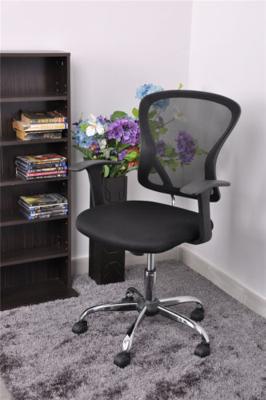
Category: chair